Little Jack Horner

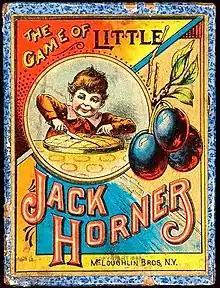
The game of Little Jack Horner, marketed by the McLoughlin Brothers in 1888.

Jack Horner’s opportunism made him a target for adult moralists from the start. At a basic level, the nursery rhyme's hearty celebration of appetite seems an endorsement of greediness. Therefore, it was not long before educators of the young began to rewrite the poem in order to recommend an alternative attitude. In "The Renowned History of Little Jack Horner", dating from the 1820s, generous Jack gives his pie to a poor woman on his way to school, and is rewarded with a newly baked pie on his return home. The poem concludes by reversing the picture presented in the original rhyme: